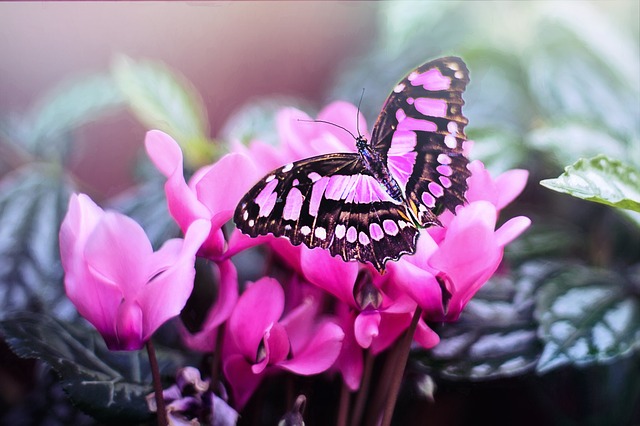
Label: farfalla